Me 262 Project

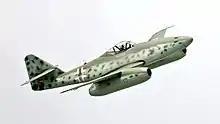
Reproduction Messerschmitt Me 262 W.Nr.501244 produced by the project in 2006

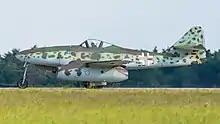
Reproduction Messerschmitt Me 262 W.Nr.501244 operated as D-IMTT at the Berlin Air Show 2016

The Me 262 Project is a company formed to build flyable reproductions of the Messerschmitt Me 262, the world's first operational jet fighter. The project was started by the Texas Airplane Factory and administered by Classic Fighter Industries. It is based at Paine Field in Everett, Washington, United States, near Seattle. The project team of designers, engineers, and technicians completed the flight test program in 2012 and delivery of the first of five jets.